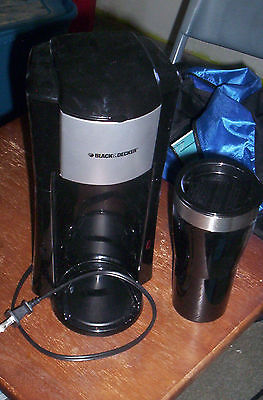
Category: coffee maker